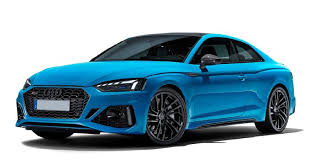
Label: noambulance